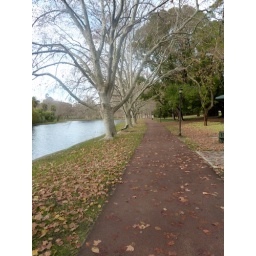
Looks lovely in winter...so many leaves on the ground and water in the lake!